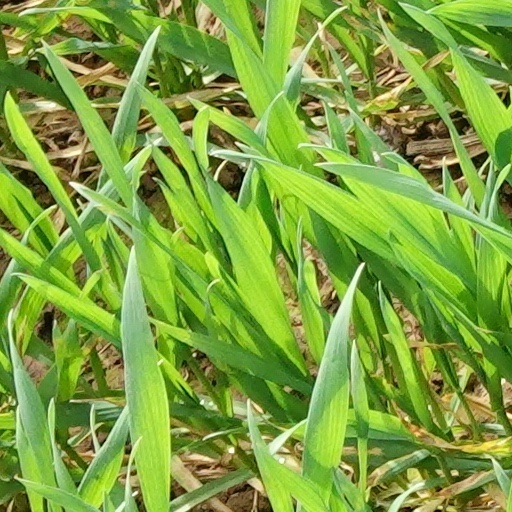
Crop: wheat